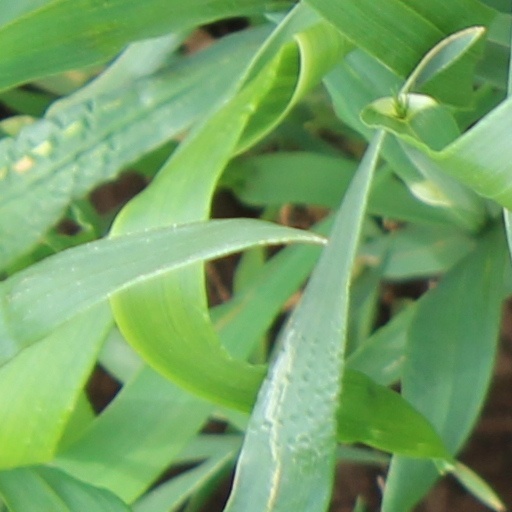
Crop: wheat